History of women in Puerto Rico

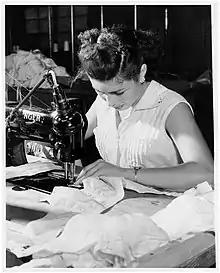
A woman in a Puerto Rico garment factory

The 1950s saw a phenomenon that became known as "The Great Migration", where thousands of Puerto Ricans, including entire families of men, women and their children, left the Island and moved to the states, the bulk of them to New York City. Several factors led to the migration, among them the Great Depression of the 1930s, World War II in the 1940s, and the advent of commercial air travel in the 1950s.